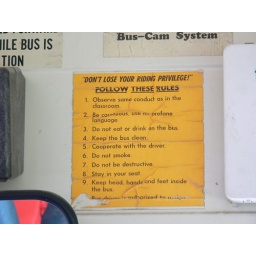
sign in the bus